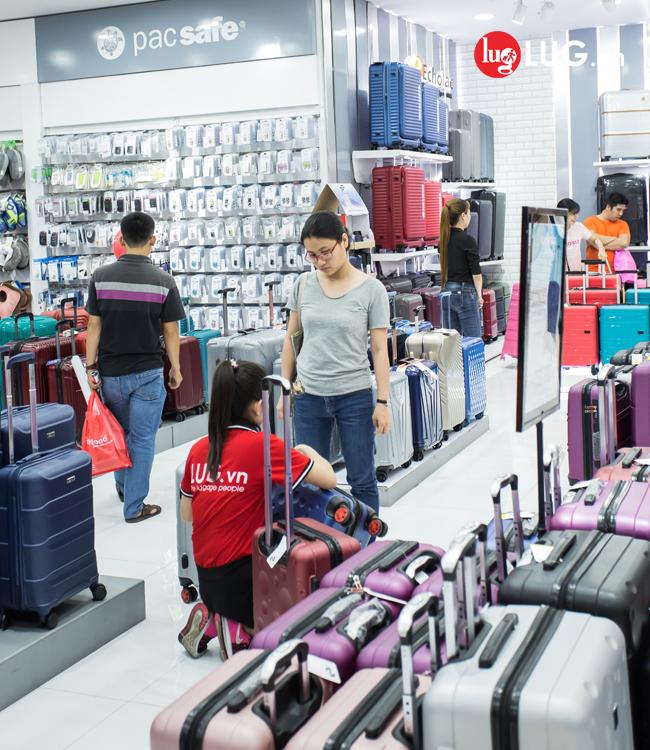
có nhiều sản phẩm va li được bày bán bên trong cửa hàng